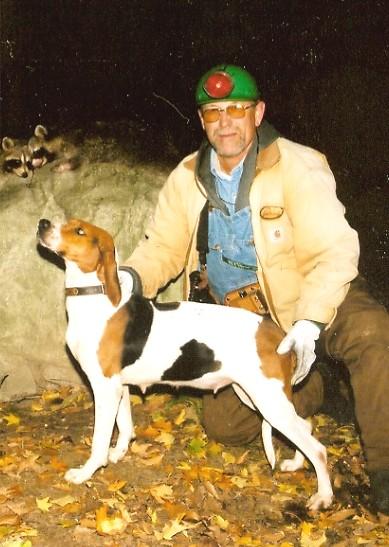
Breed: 216-n000063-Walker_hound